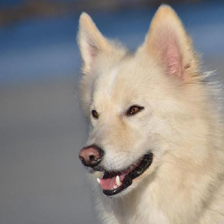
Label: animals